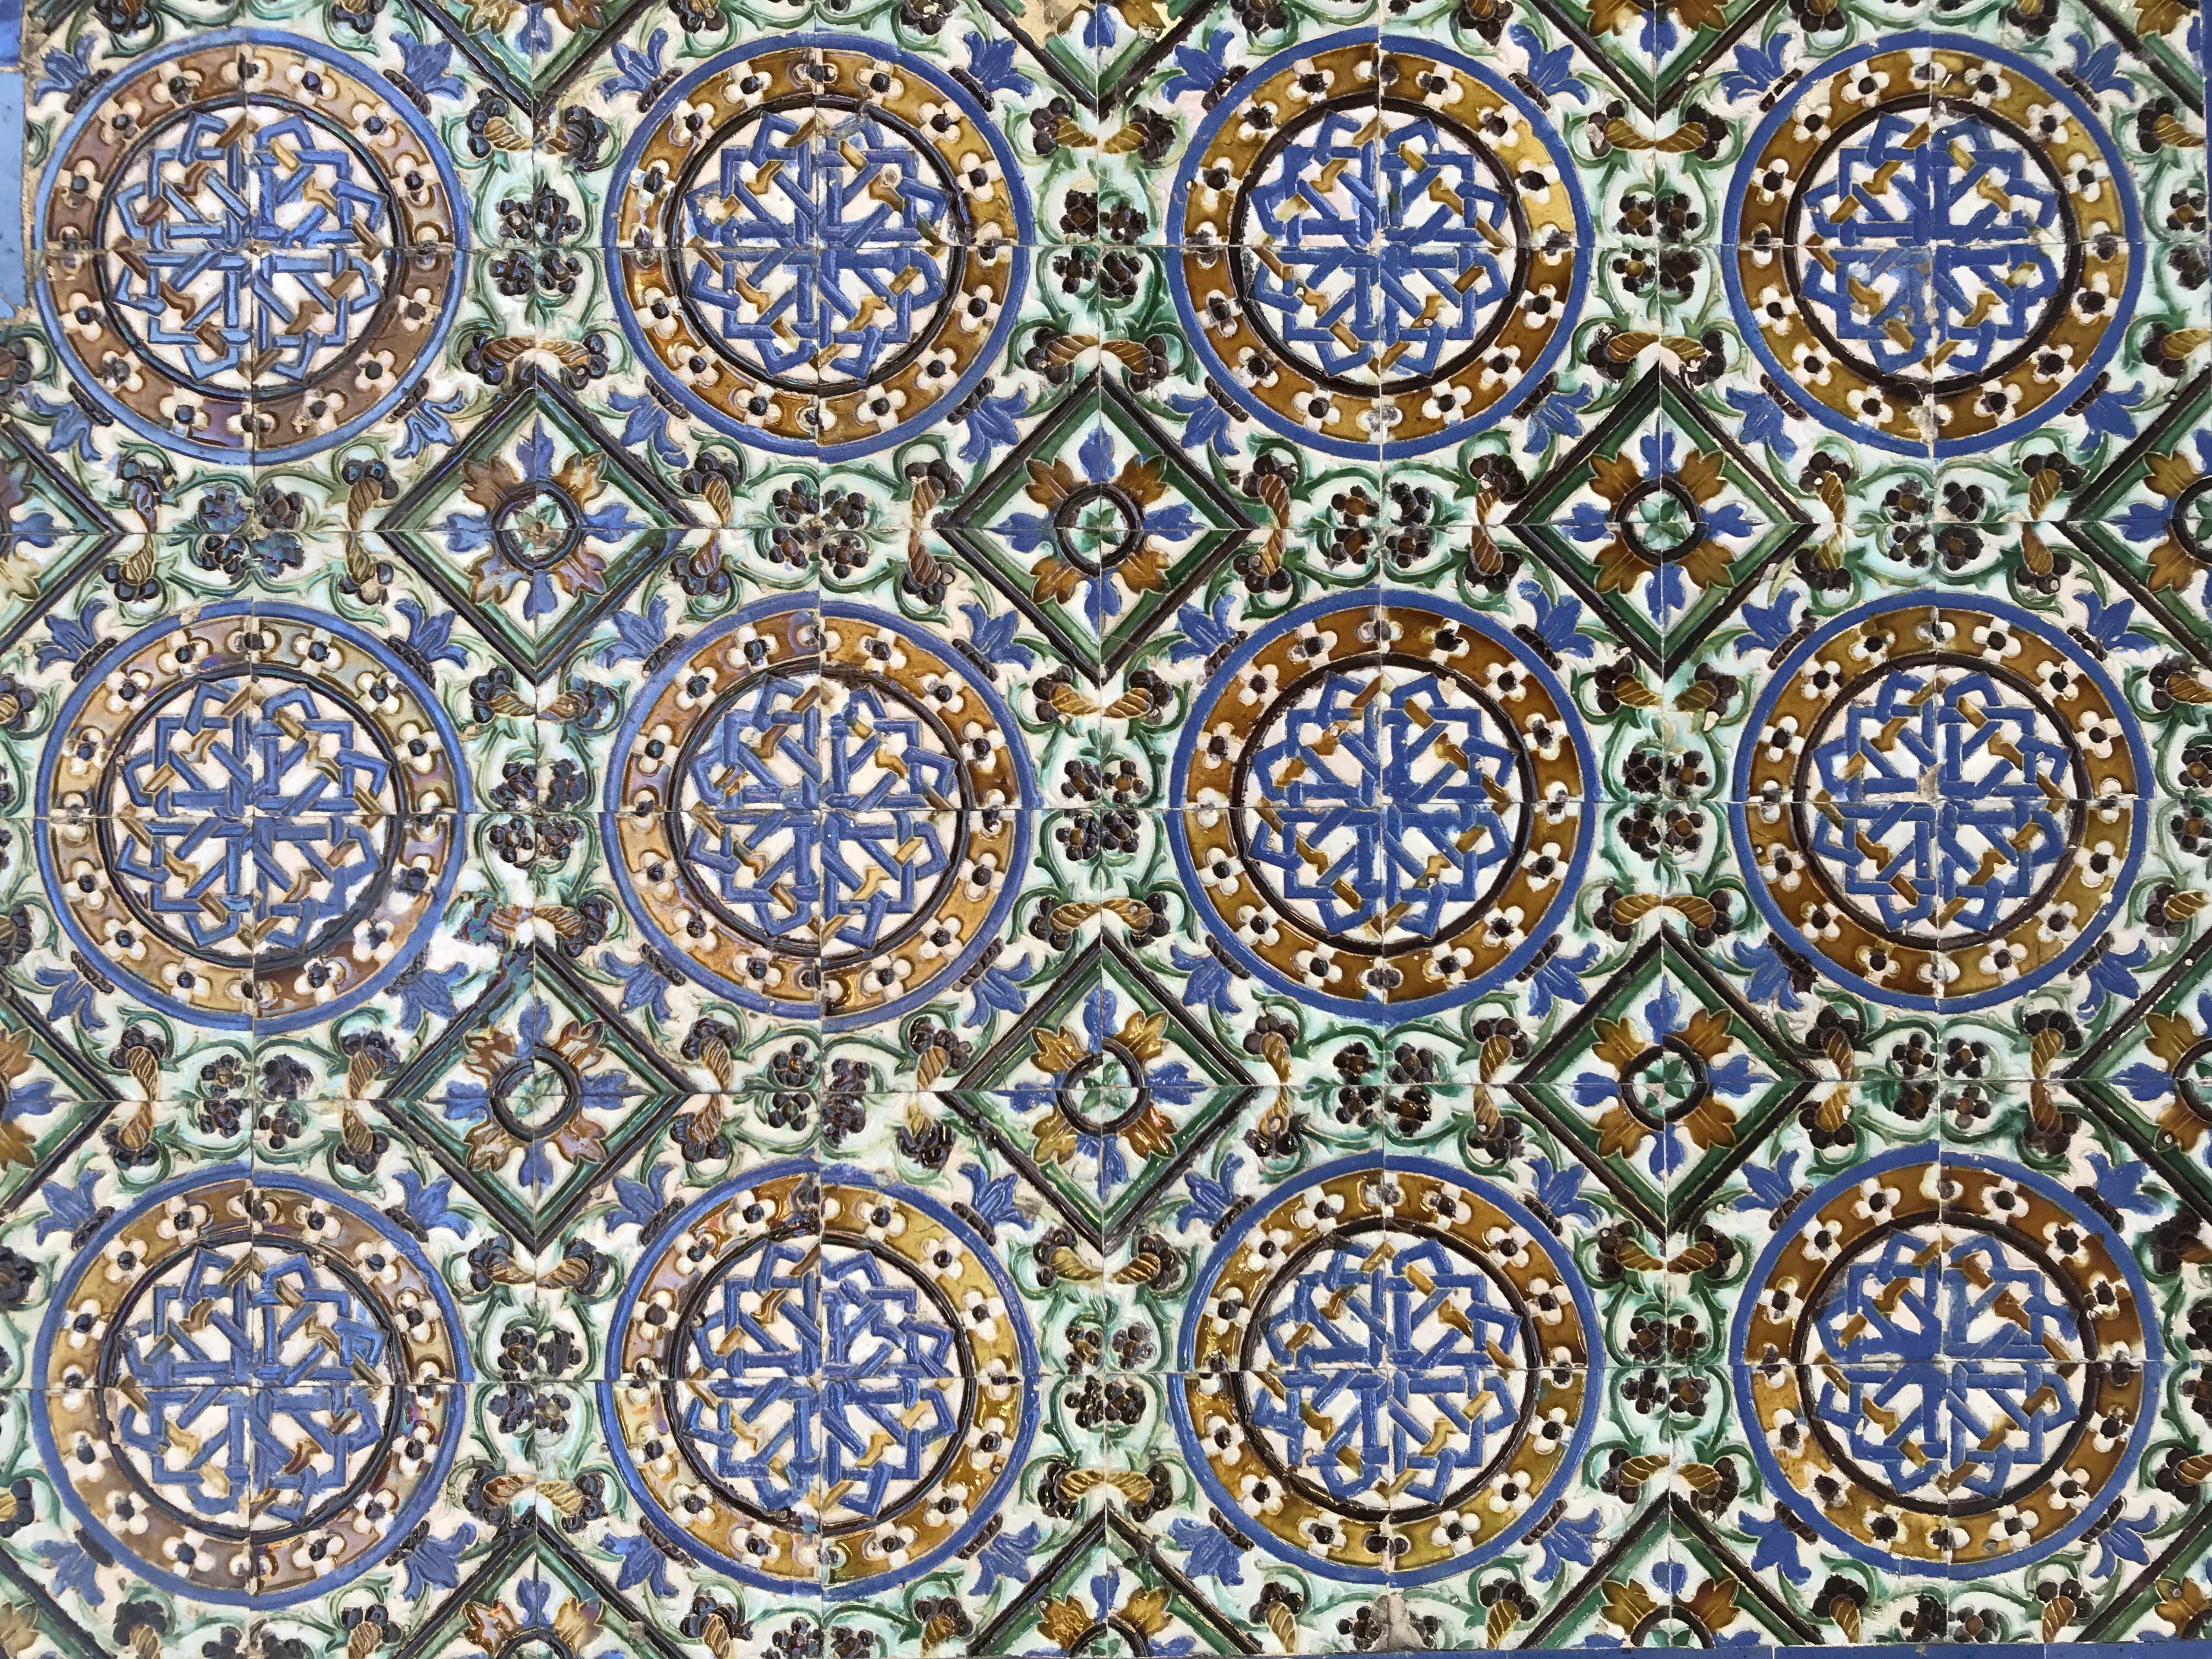
texture, Siviglia, spagna, andalusia, blue, pattern, green, Colorfulness, art, majorelle blue, electric blue, visual arts, motif, teal, design, symmetry, circle, fractal art, tapestry